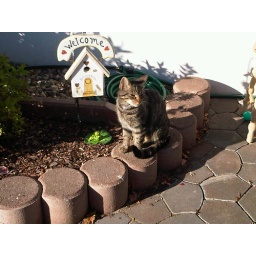
kitty catching some rays in front of our house